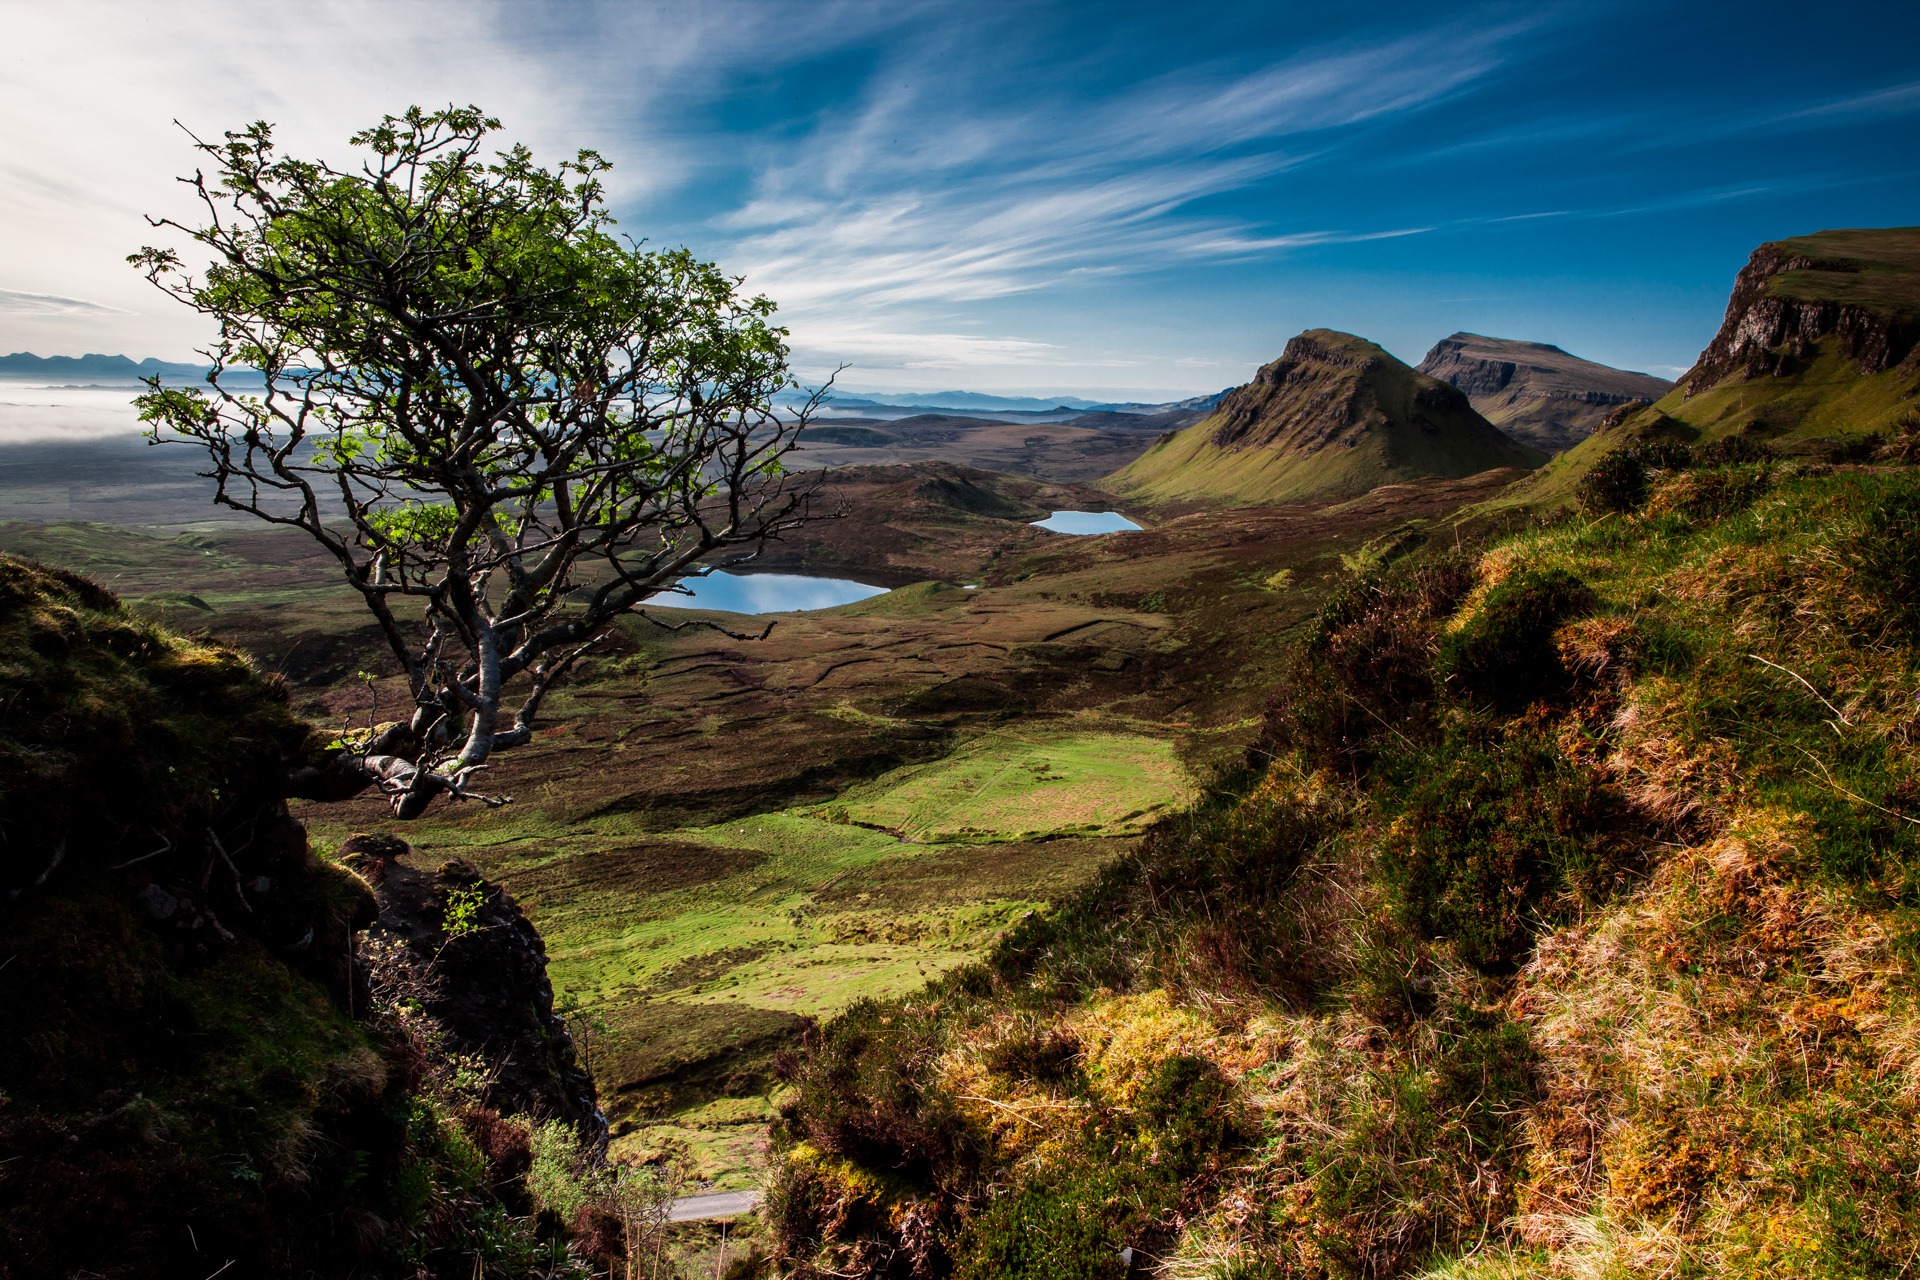
landscape, tree, nature, rock, wilderness, mountain, sky, trail, hill, lake, adventure, valley, mountain range, cliff, high, park, blue, steep, terrain, national park, ridge, from above, hdr, clouds, mountains, outlook, plateau, scotland, mood, distant view, landform, isle of skye, geographical feature, mountainous landforms, quairaing